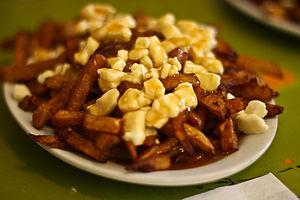
La poutine est un plat de la cuisine québécoise composé, dans sa forme classique, de trois éléments : des frites, du fromage en grains et de la sauce brune. La poutine tire son origine du Centre-du-Québec à la fin des années 1950.